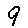
Label: 9